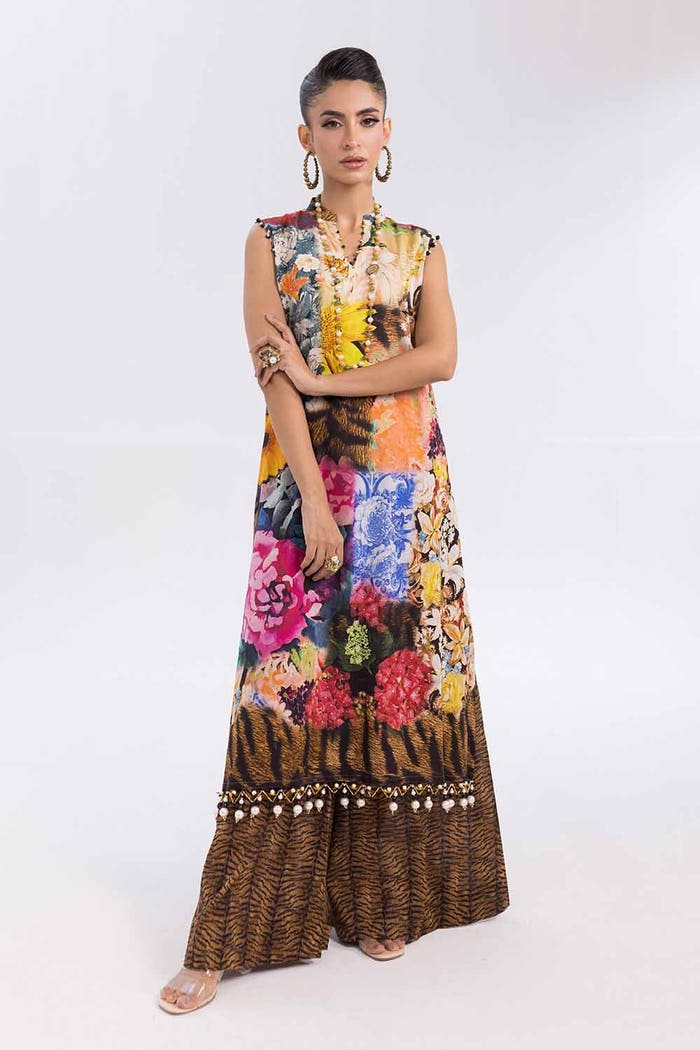
multi floral print kurta